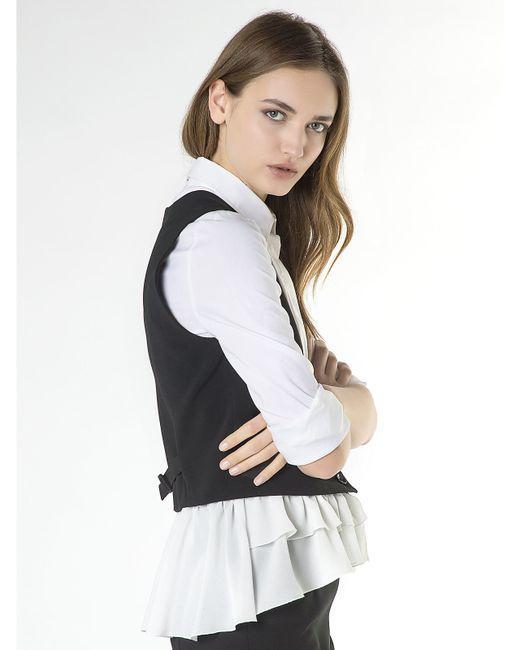
Stilvolles weißes Top mit Halbarm schwarzer Jacke